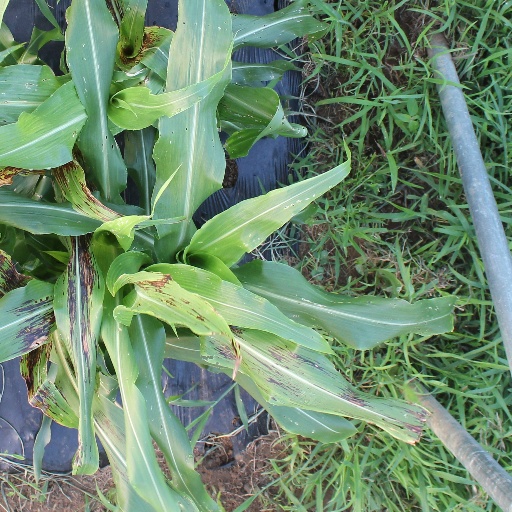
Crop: sorghum